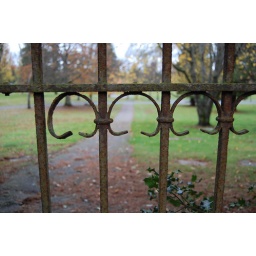
The fence at the graveyard by my house